Interchange fee

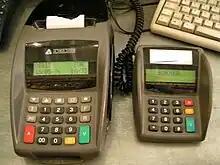
Terminals for swiping credit cards, and origin of the term "swipe fee"

These fees are set by the credit card networks, and are the largest component of the various fees that most merchants pay for the privilege of accepting credit cards, representing 70% to 90% of these fees by some estimates, although larger merchants typically pay less as a percentage. Interchange fees have a complex pricing structure, which is based on the card brand, regions or jurisdictions, the type of credit or debit card, the type and size of the accepting merchant, and the type of transaction (e.g. online, in-store, phone order, whether the card is present for the transaction, etc.). Further complicating the rate schedules, interchange fees are typically a flat fee plus a percentage of the total purchase price (including taxes). In the United States, the fee averages approximately 2% of transaction value. In the EU, interchange fees are capped to 0.3% of the transaction for credit cards and to 0.2% for debit cards, while there is no cap for corporate cards.